Glade Mountain

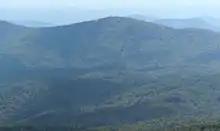
Glade Mountain viewed from Whiteside Mountain

Glade Mountain, elevation , is the highest point in the Ellicott Rock Wilderness, which straddles Georgia, North Carolina, and South Carolina. It is also in the Chattahoochee National Forest in Rabun County, Georgia.